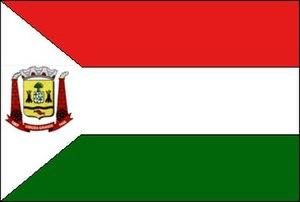
Várzea Grande est une ville brésilienne de l'État du Mato Grosso appartenant à la conurbation de Cuiabá, dont elle est séparée par le fleuve qui a donné son nom à la capitale, le Rio Cuiabá. La population était estimée en 2006 à 254,736 habitants, et elle augmente plus rapidement que celle de sa voisine.